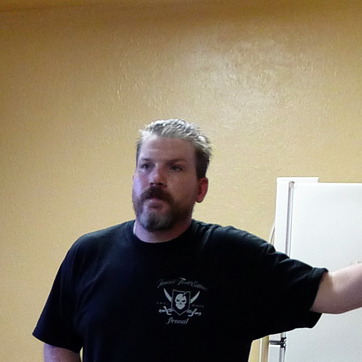
Material: skin